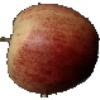
Label: Apple Red 3